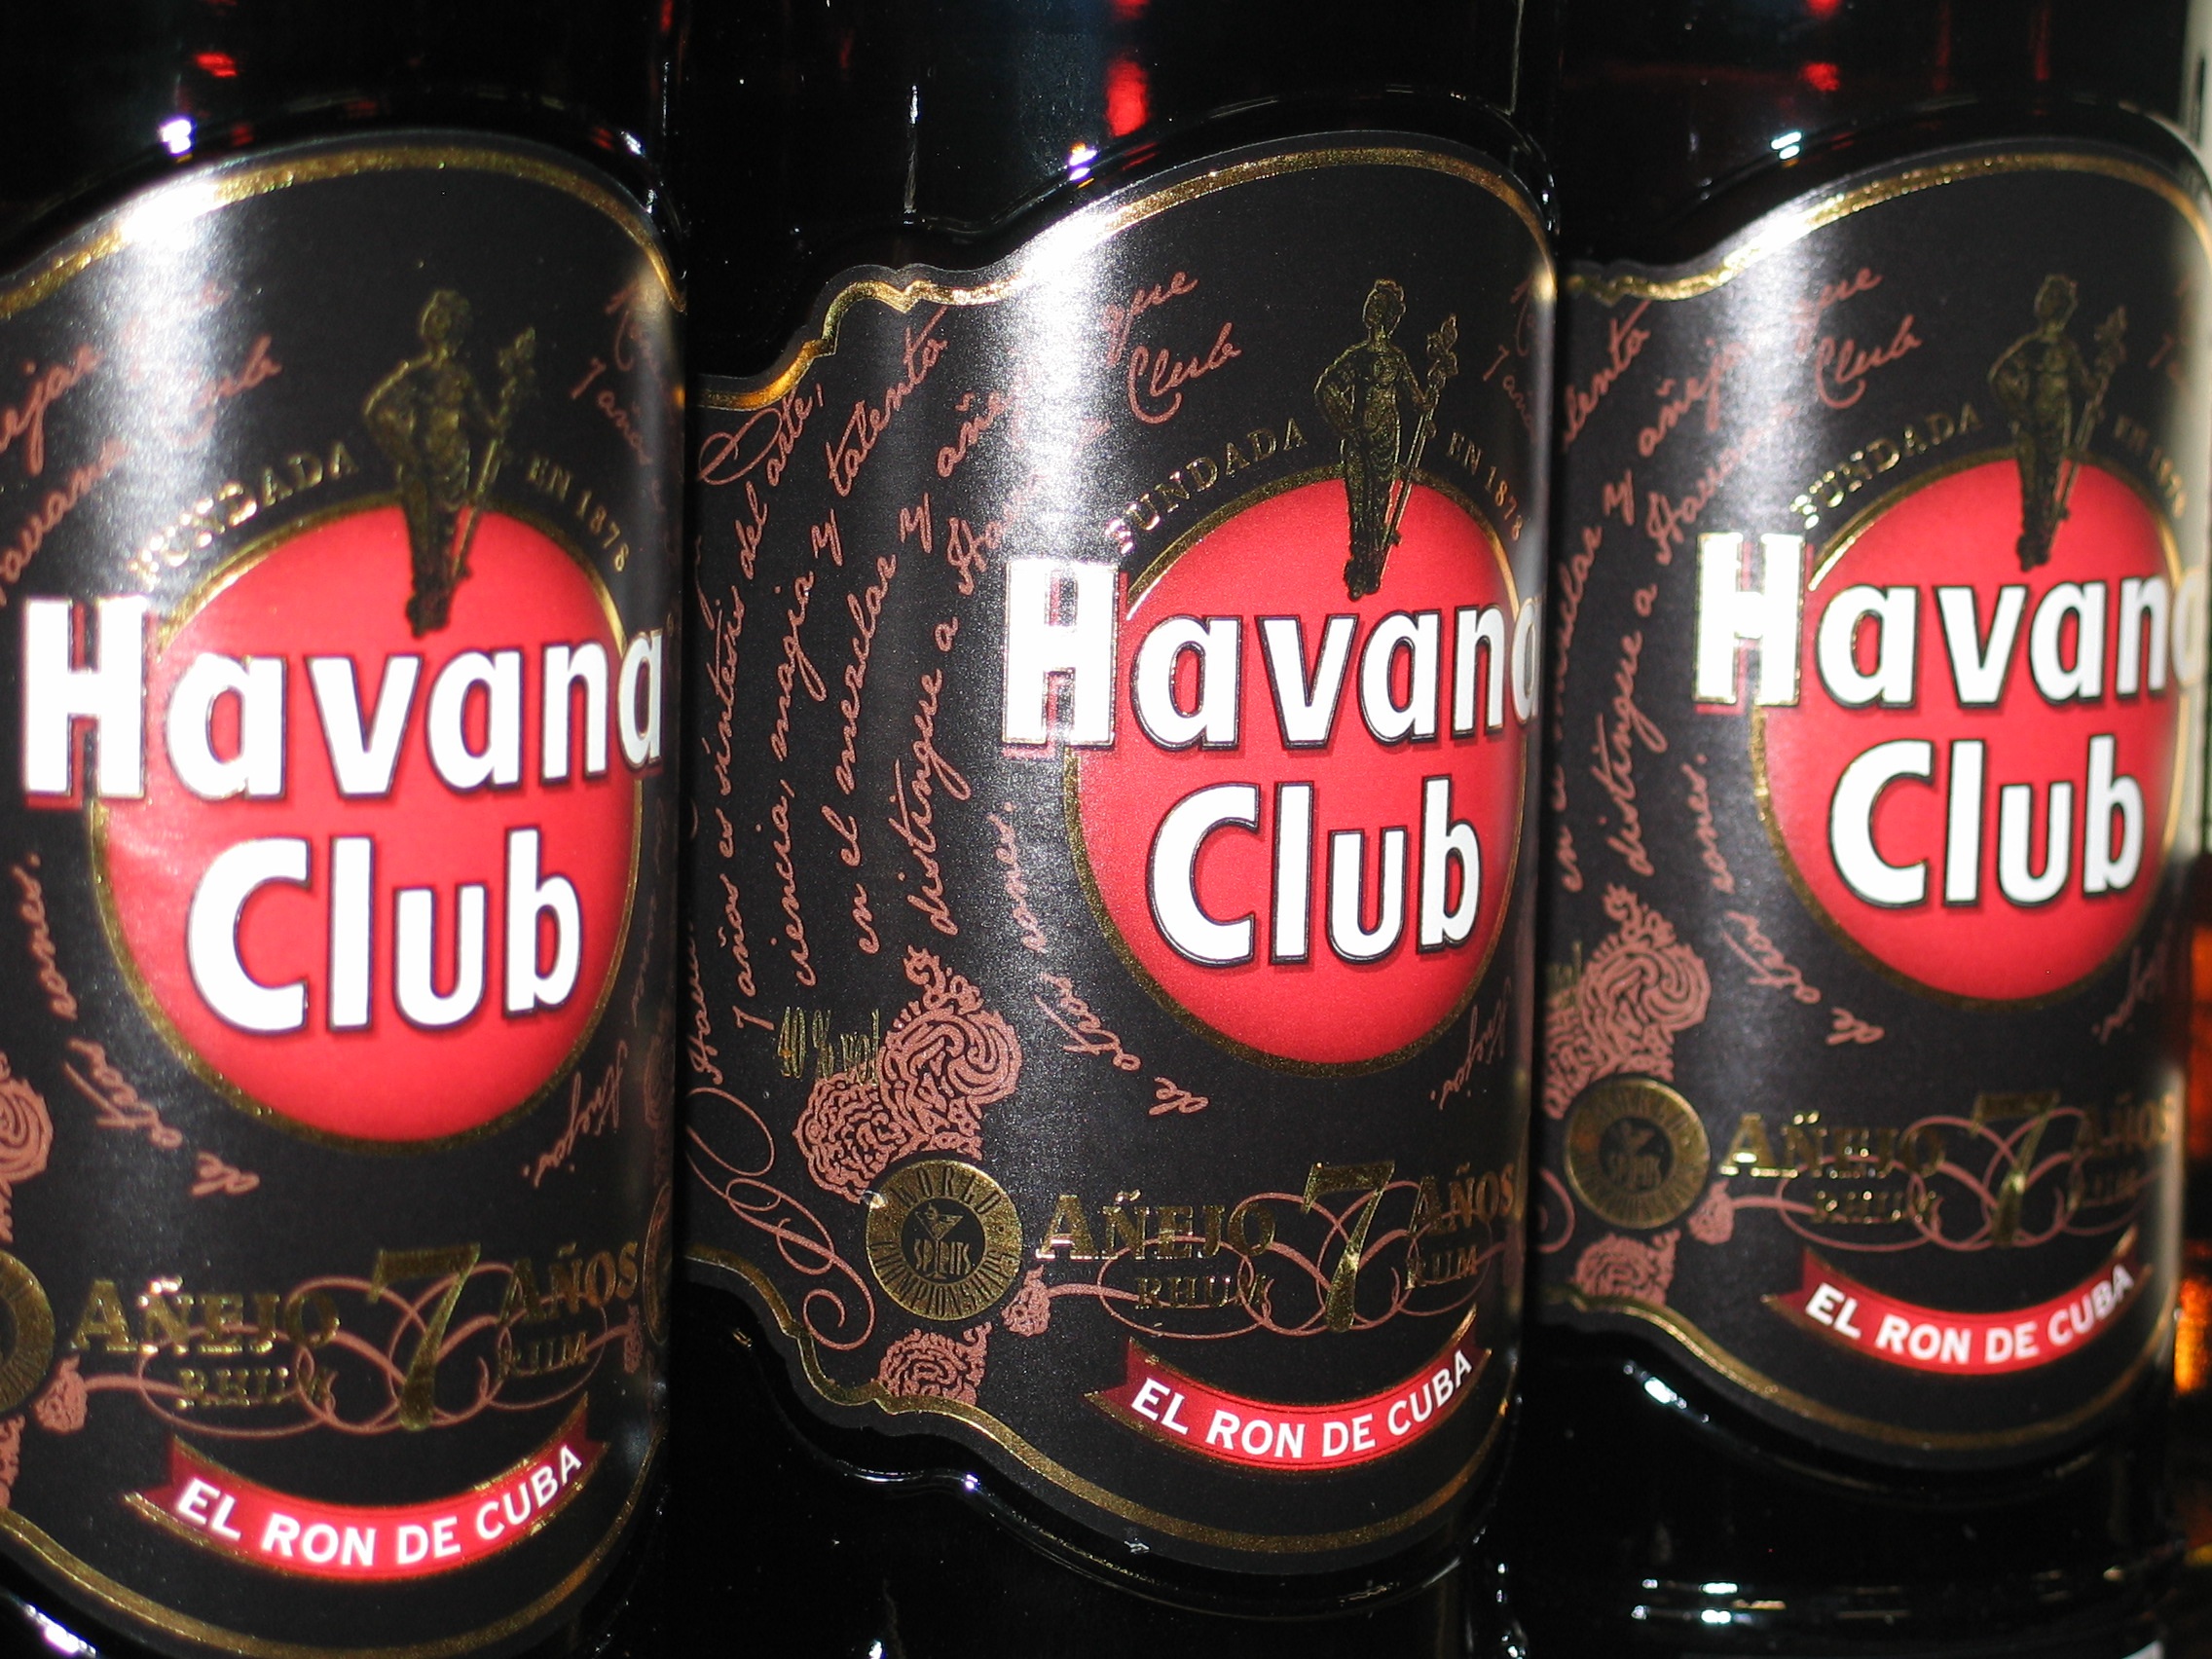
restaurant, bar, counter, shop, red, drink, shelf, club, leisure, beer, alcohol, cocktail, celebrate, label, alcoholic, lager, bottles, party, mixer, shield, culture, mix, sale, anniversary, spirit, liqueur, birthday, gastronomy, service, pub, havana, marketing, taste, vodka, cult, stout, night life, ale, going out, alcoholic beverage, alcohol sales, glass bottles, mixed drink, cocktail bar, gin and tonic